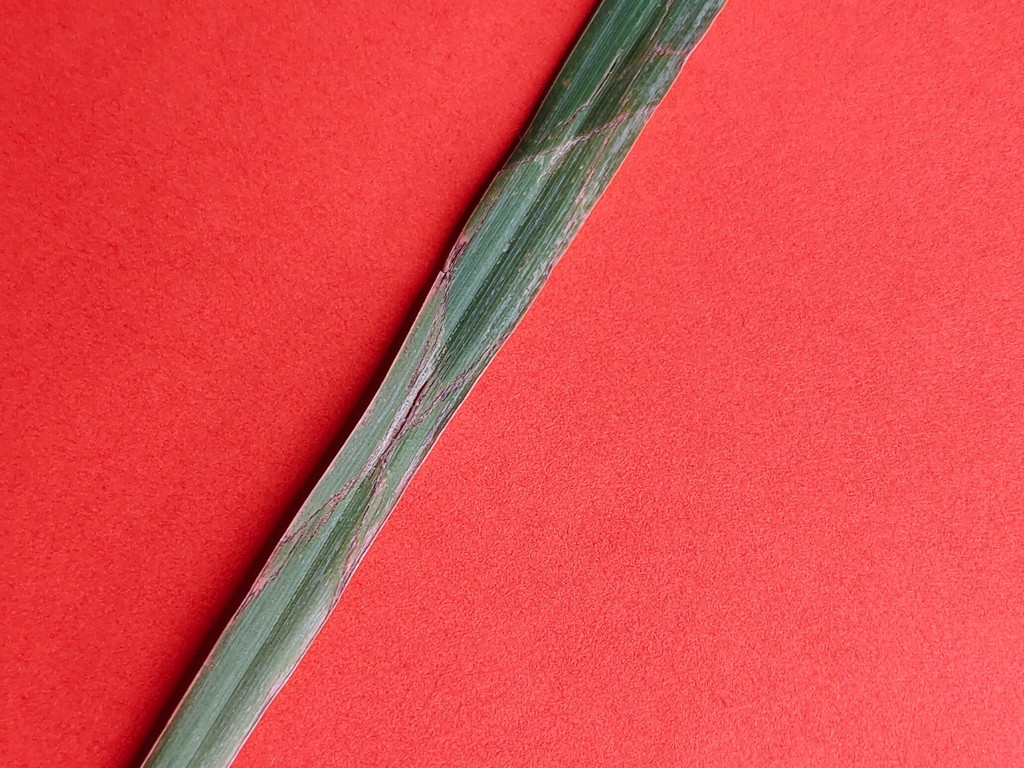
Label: Unhealthy